Mary Shelley's Frankenstein (video game)

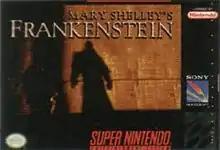

Mary Shelley's Frankenstein is an action platformer video game based on the 1994 film of the same name, an adaptation of Mary Shelley's 1818 novel "Frankenstein; or, The Modern Prometheus".